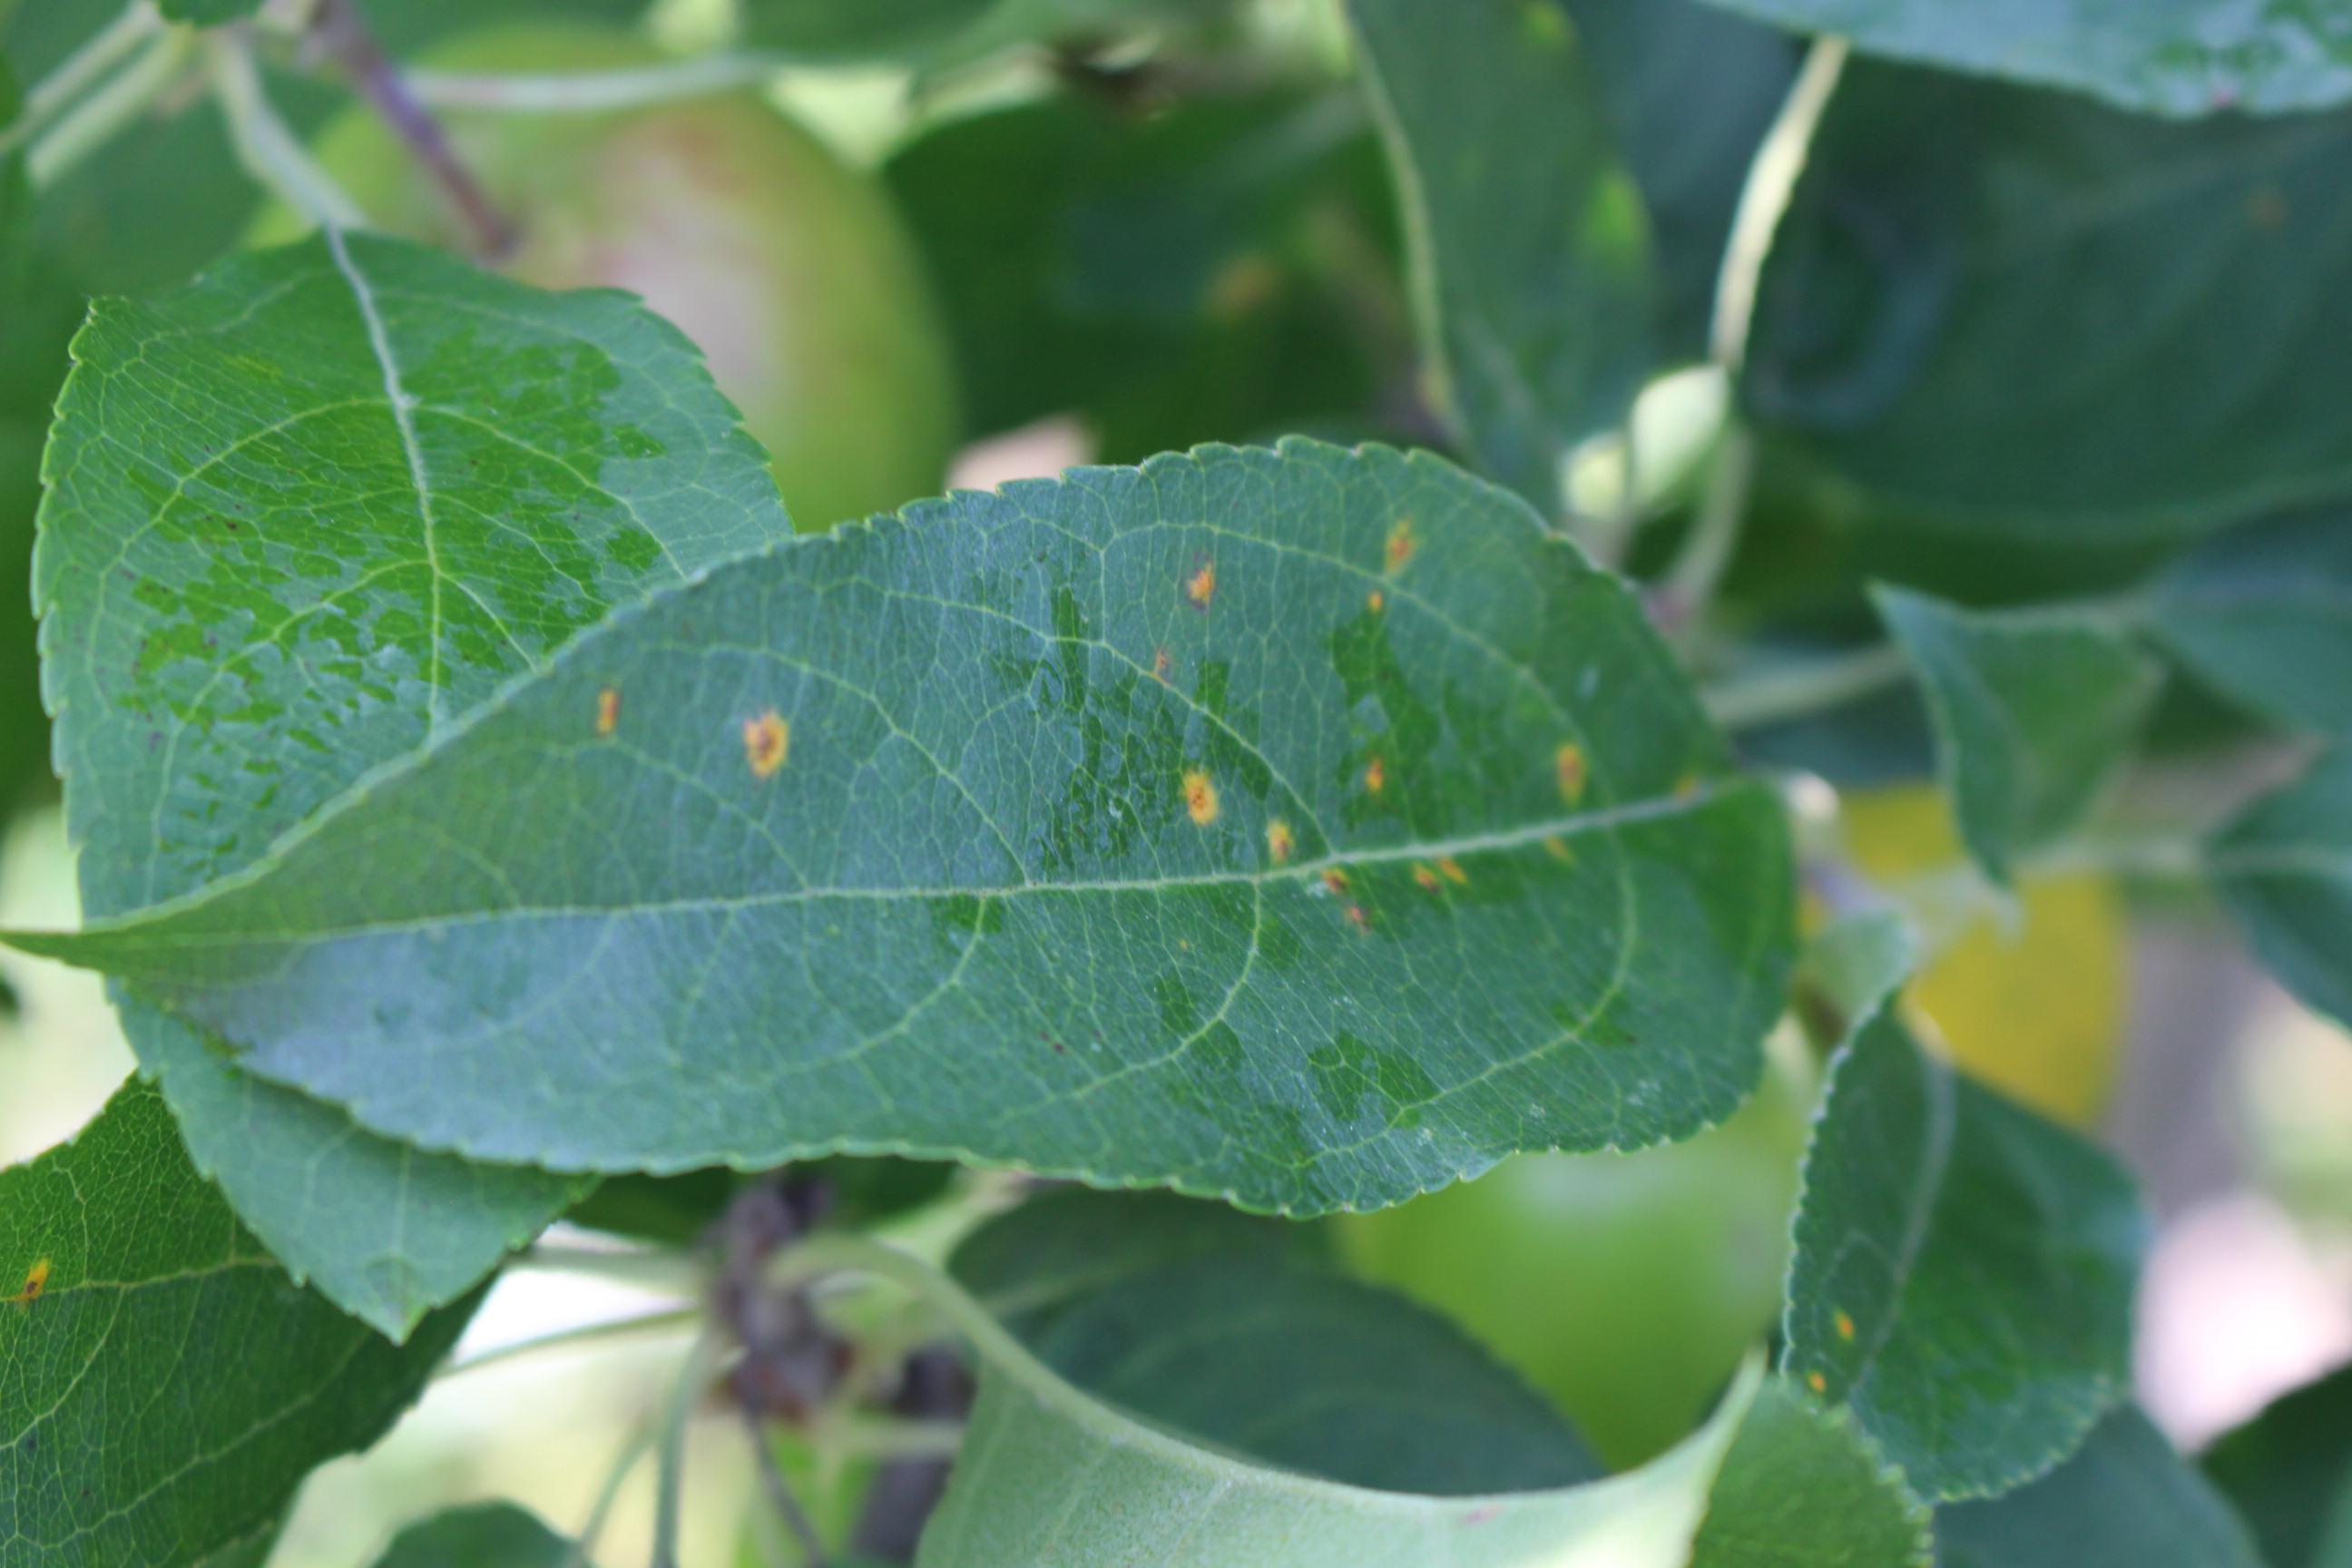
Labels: rust